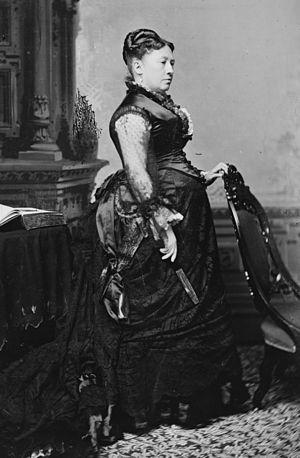
Julia Boggs Dent, devenue après son mariage Julia Grant est l'épouse du président des États-Unis Ulysses S. Grant, et devient, de ce fait, après l'élection de son mari, la 19ᵉ Première dame des États-Unis.